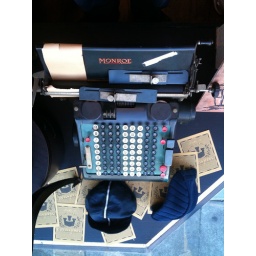
In the window of a hat shop in Berkeley.